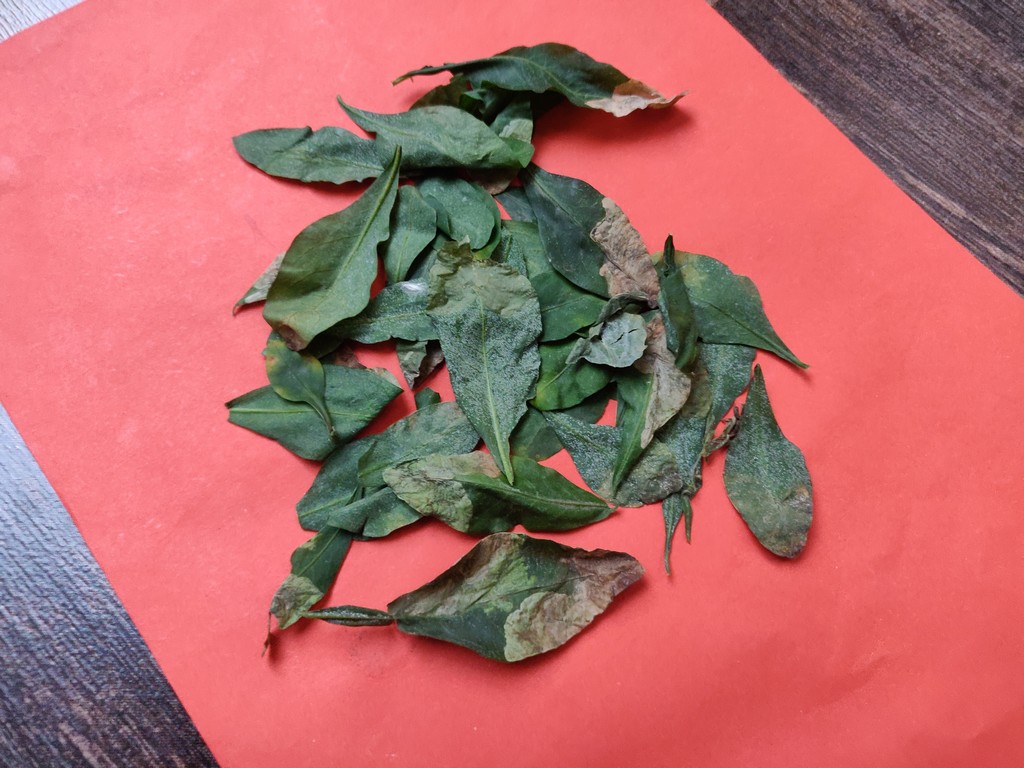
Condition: Unhealthy
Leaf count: multiple
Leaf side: unknown